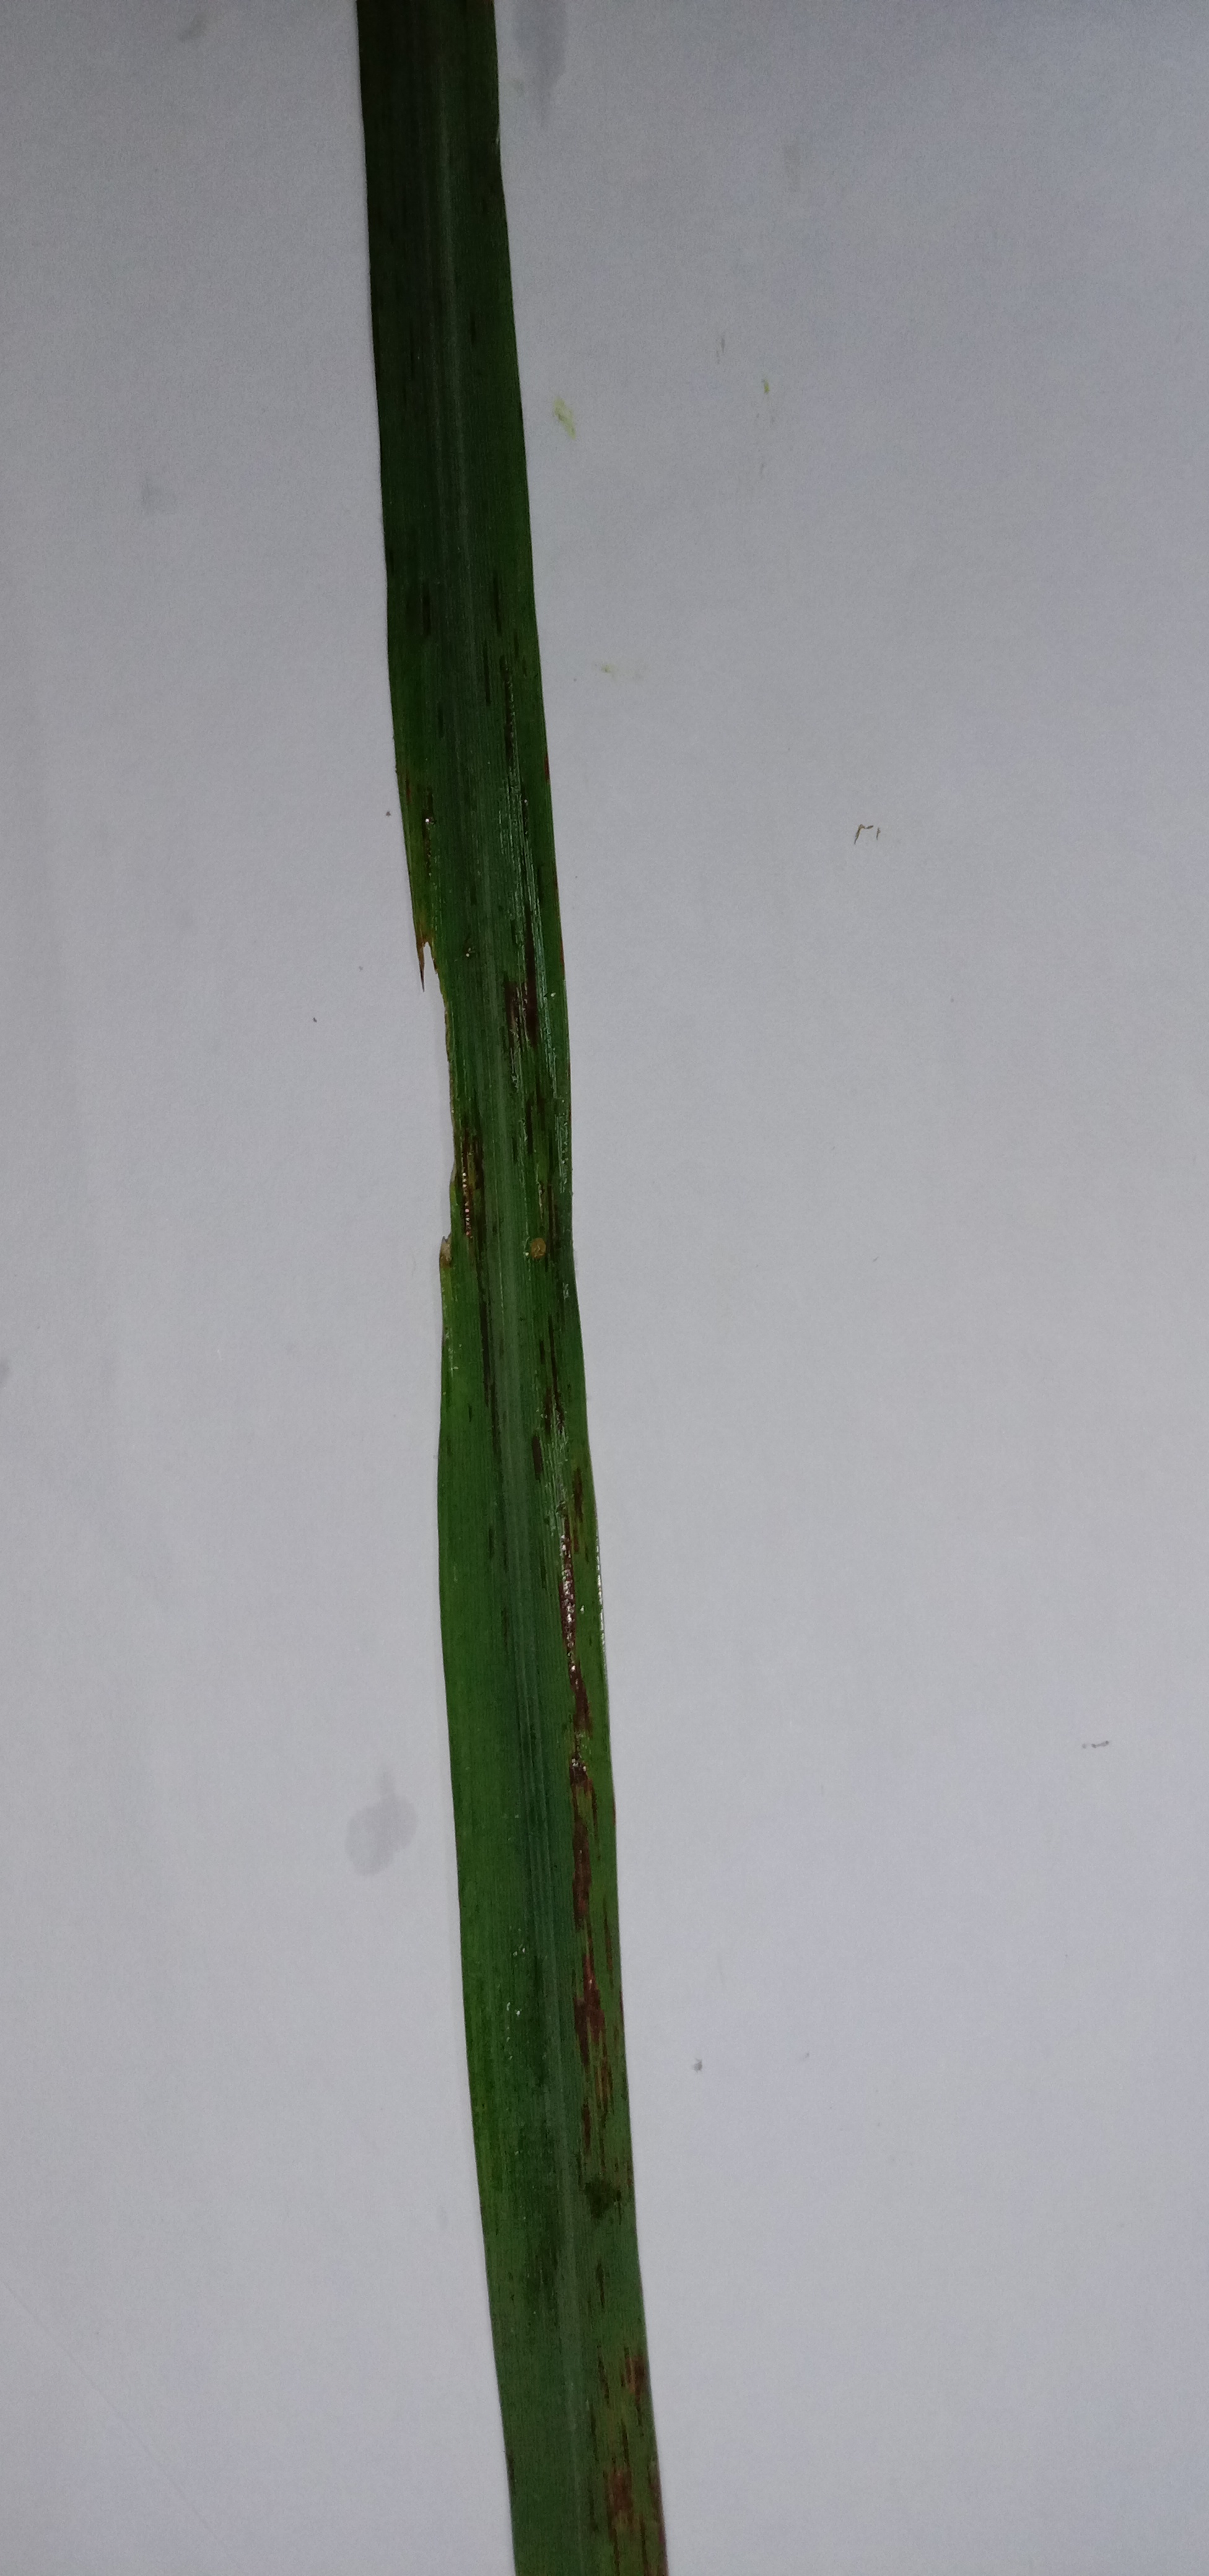
Label: Rice___Leaf_Blast